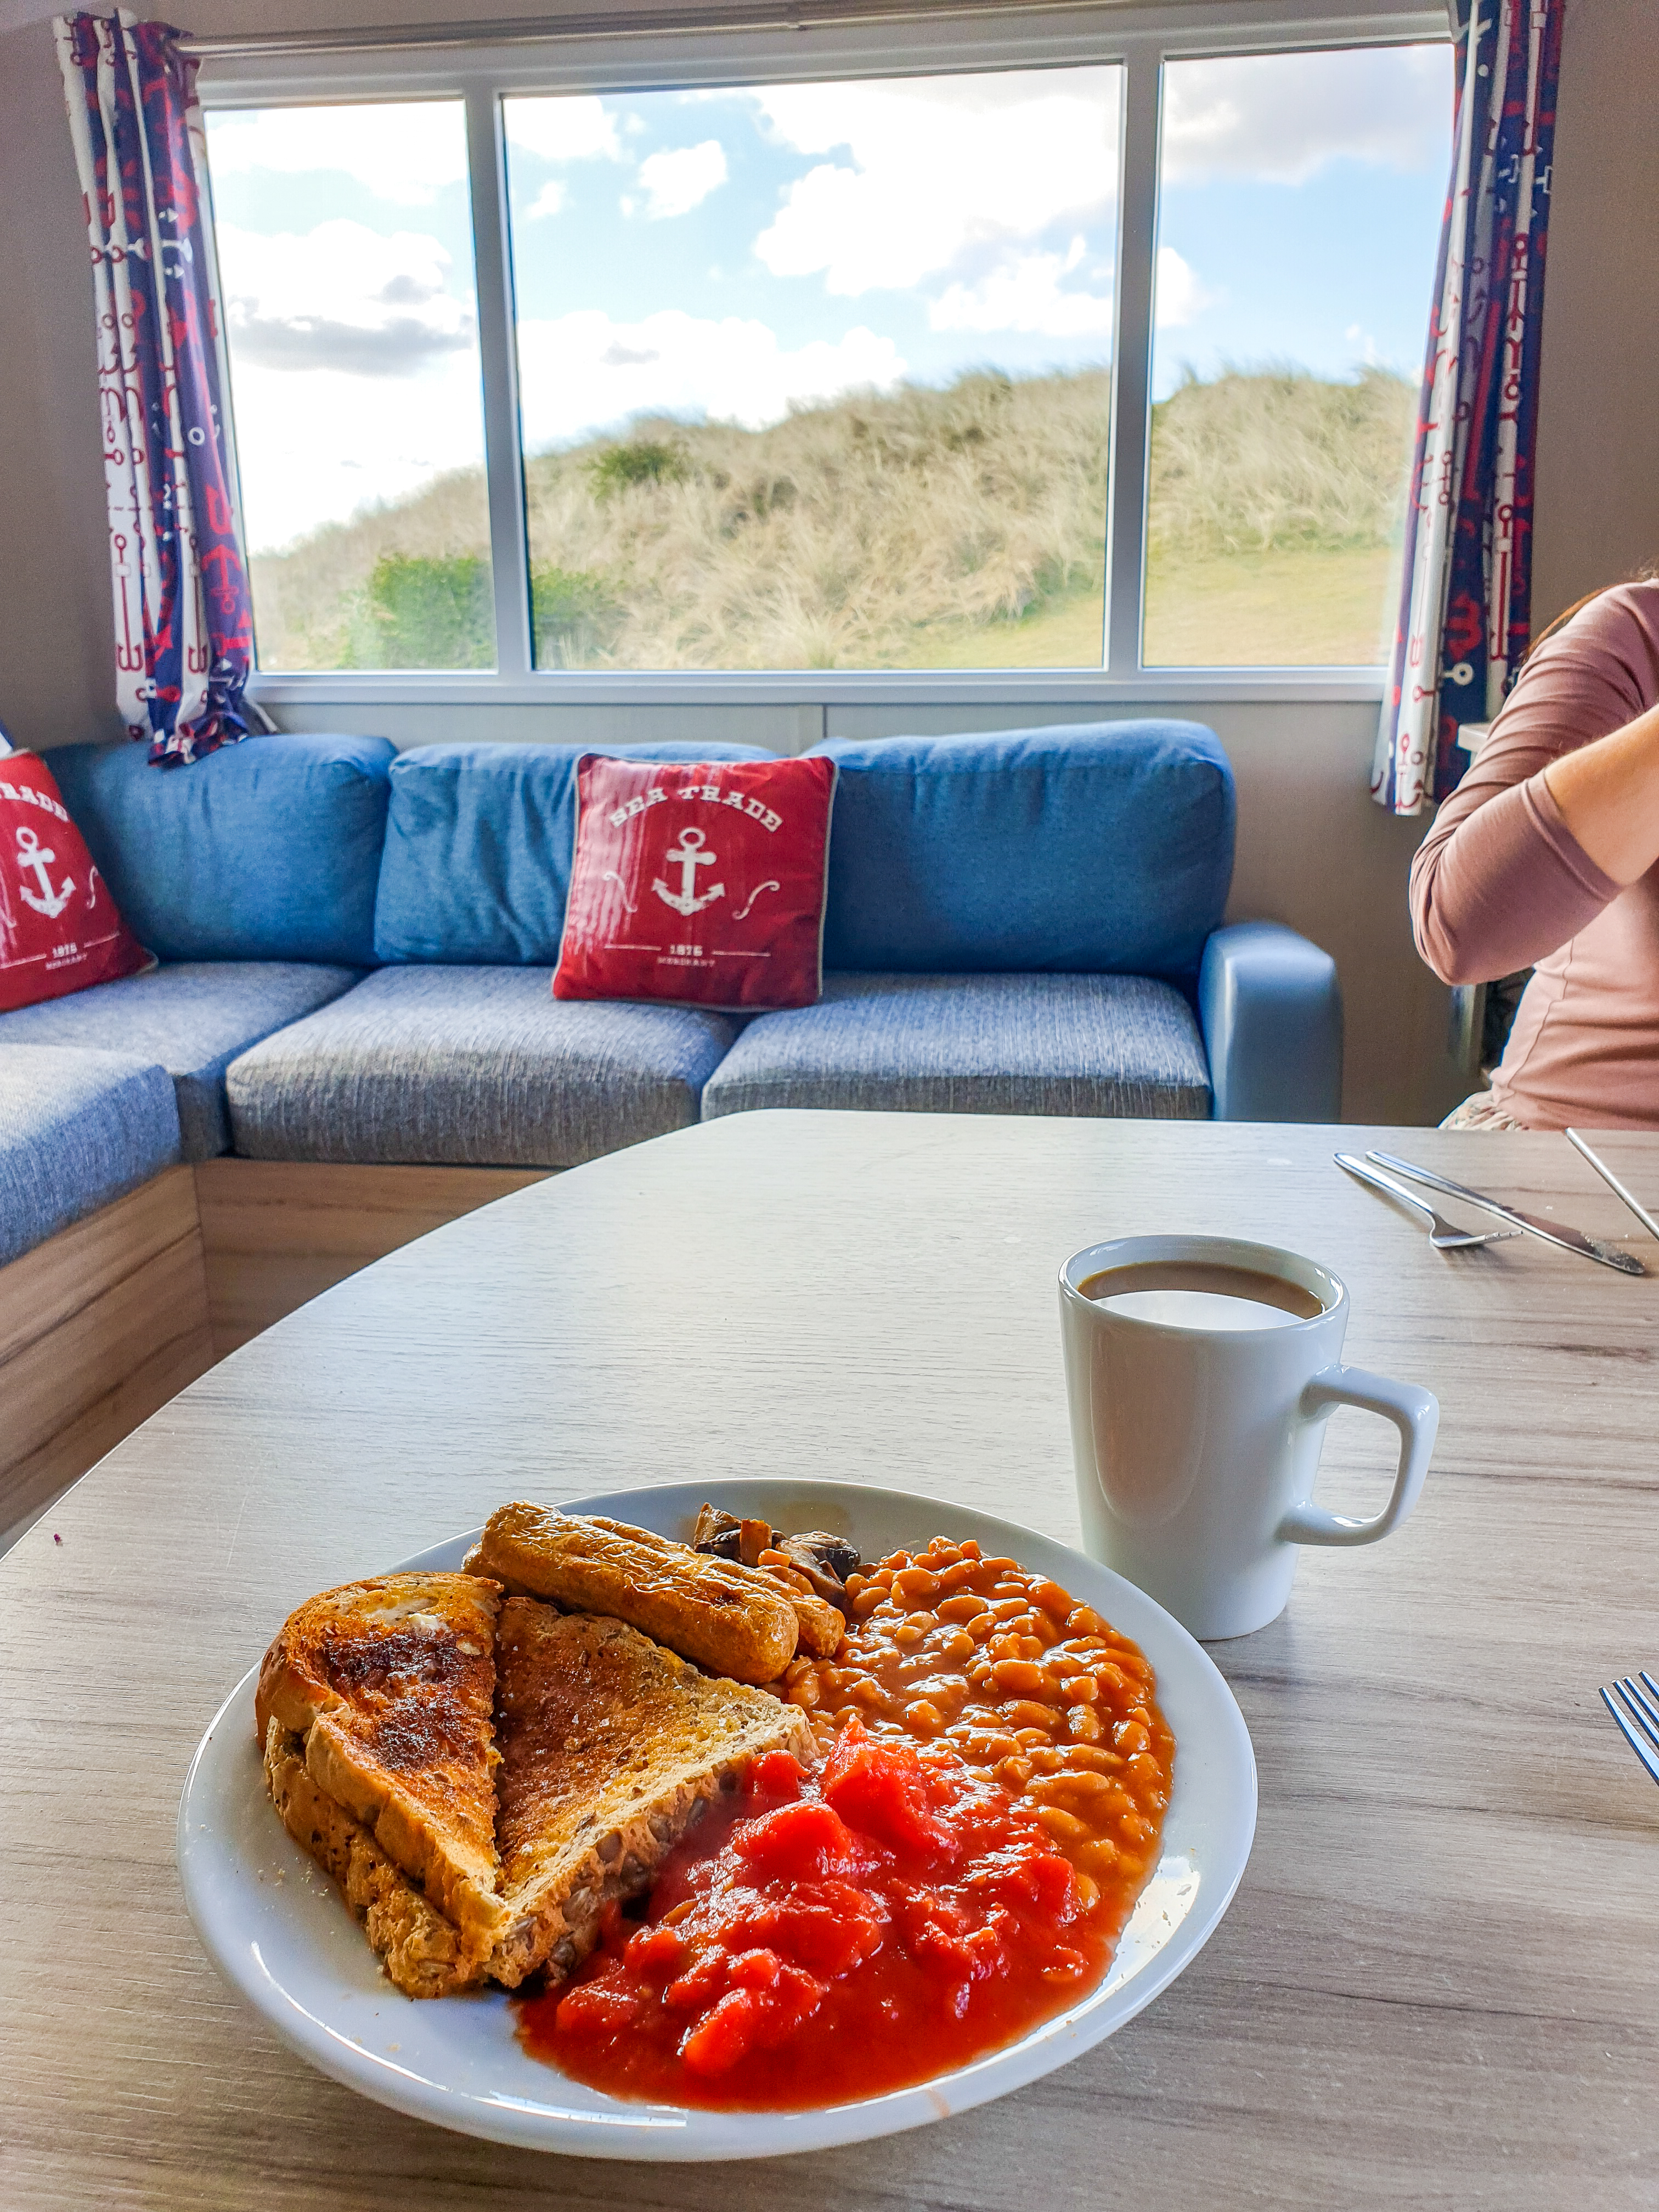
breakfast, motorhome, caravan, coffee, tableware, food, table, window, cloud, plate, ingredient, textile, recipe, couch, sky, comfort, rectangle, strawberry, serveware, strawberries, cup, pillow, gluten, baked goods, cuisine, studio couch, drinkware, coffee cup, living room, finger food, curtain, chair, fork, dish, produce, linens, bread, comfort food, junk food, platter, sweetness, throw pillow, tablecloth, flooring, mug, baking, knife, wine glass, fast food, fruit cake, sandwich, room, meal, coffee table, window treatment, american food, dessert, meat, snack, toast, berry, teacup, italian food